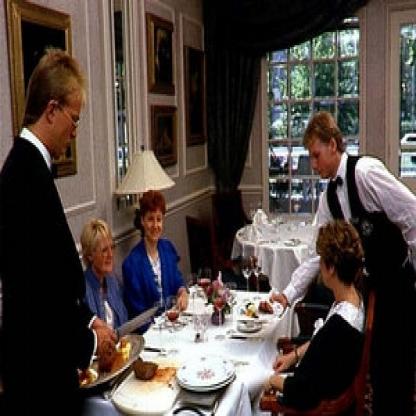
Scene: Indoor